Varien

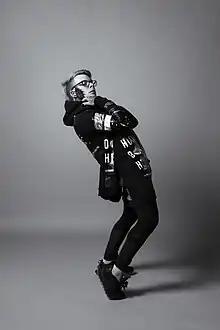
Nikki Kaelar in 2023

On January 1, 2019, in Bigshot Magazine, Kaelar looks back on his 2018 musical highlights throughout the year and reflects,"I’d definitely say landing the VIXX track "Scentist" [in 2018] which went to number one in Korea in April, and then number three in October in Japan. This marked my first official placement in the K-Pop realm of which there is so much more to come. I was credited as producer, songwriter, and arranger.”